Survival, Evasion, Resistance and Escape

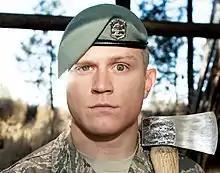
A SERE Specialist with the 22nd Training Squadron

The first USAF "survival instructors" were experienced civilian wilderness volunteers and USAF personnel with prior instructor experience (and they included a small cadre of "USAF Rescuemen", i.e. United States Air Force Pararescue). When the Army Air Force formed the Air Rescue Service (ARS) in 1946, the 5th Rescue Squadron conducted the first Pararescue and Survival School at MacDill Air Force Base in Florida. With the move to Stead AFB and the opening of a full-time survival school, the USAF initiated the military's only full-time, career survival instructor program (with the Air Force Specialty Code 921). By the time the Air Force opened the survival school at Fairchild AFB in 1966, it also opened a separate "Instructor Training Branch" (ITB) under the 3636th Combat Crew Training Squadron where all Air Force Survival Instructors received their specialist training, composed of six months of classroom and field training, and initial qualification rating, which was "Global Survival Instructor". They then had to complete six months of On-the-Job Training (OJT) before they were qualified to teach SERE (aka "Combat Survival Training" or "CST"). Years of additional training for added specialties (such as arctic, jungle, tropics, and water survival, "resistance training", and "academic instruction") yield some of the most trained personnel in the U.S. military.